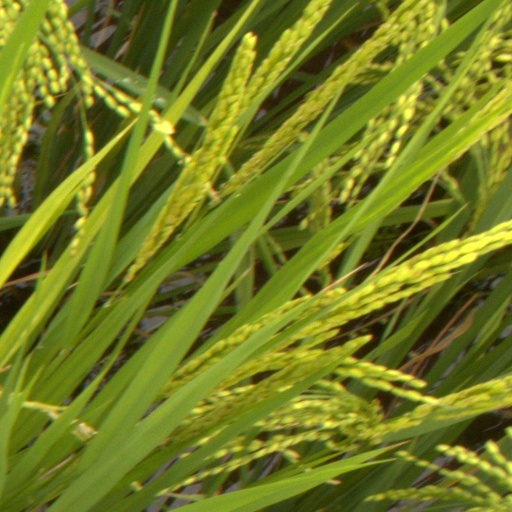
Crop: rice